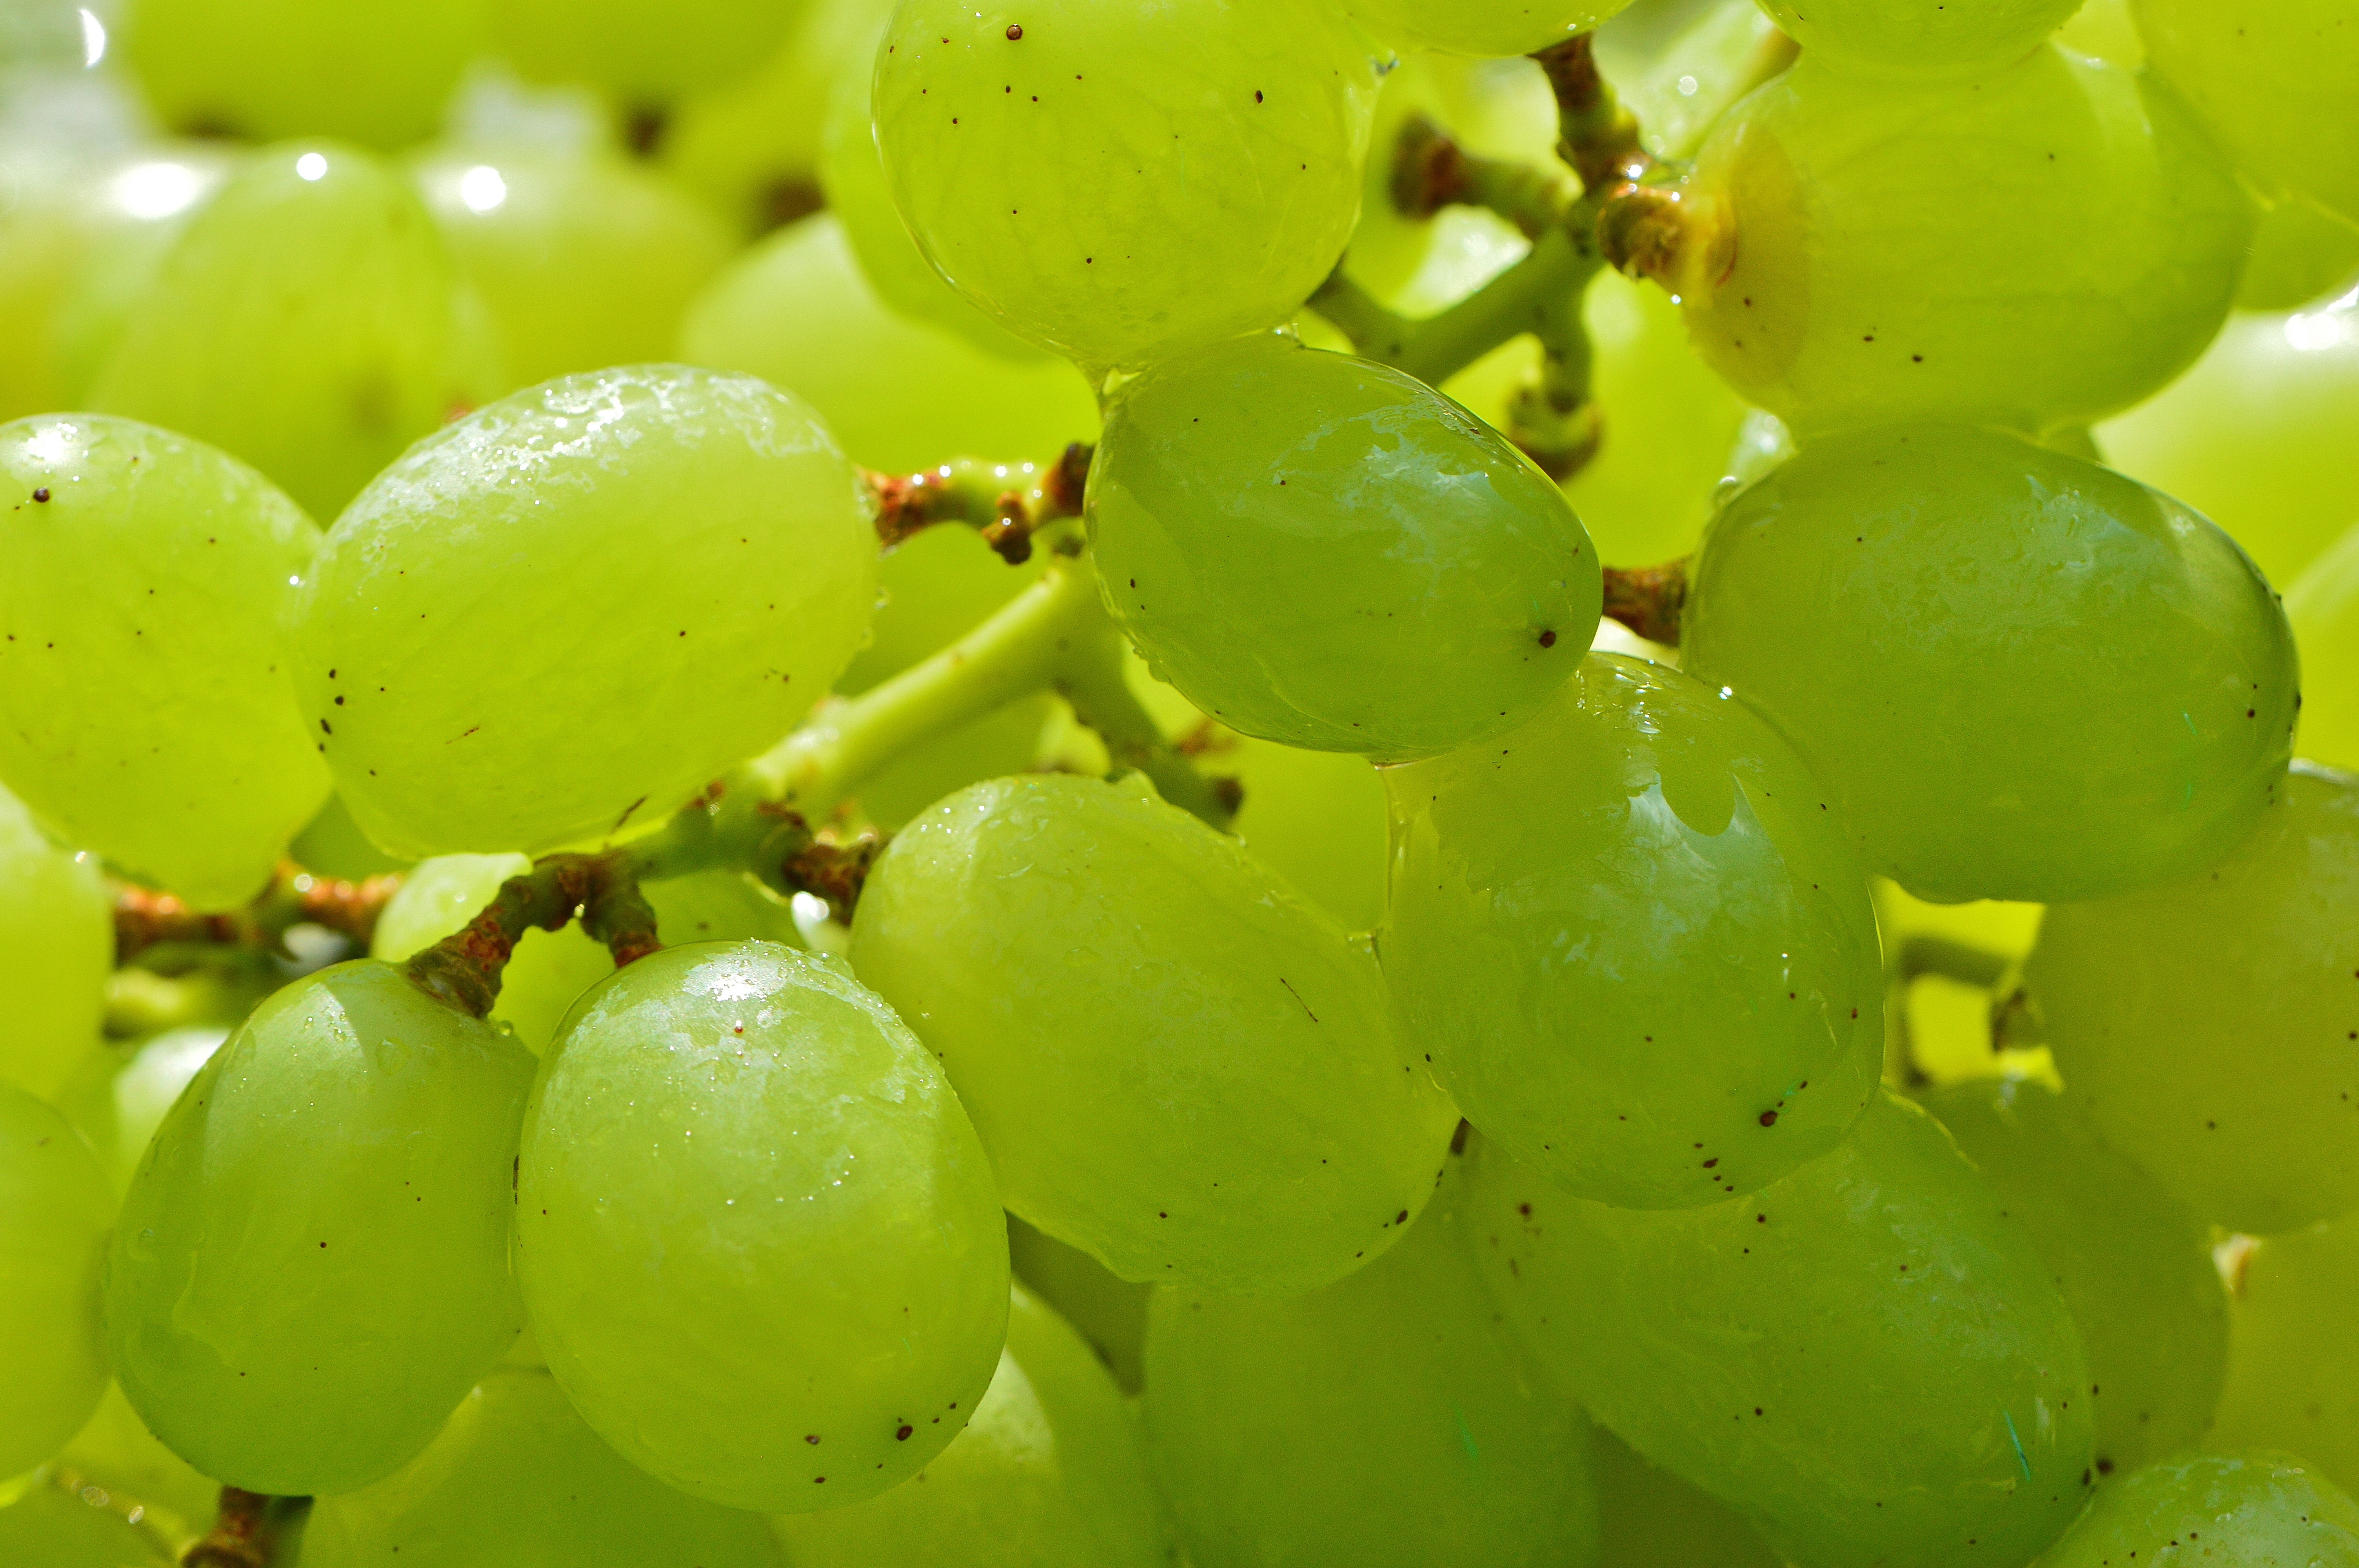
nature, branch, plant, grape, wine, fruit, sweet, flower, food, green, produce, healthy, eat, delicious, shrub, grapes, fruits, liqueur, benefit from, macro photography, winegrowing, gooseberry, flowering plant, vitis, green grapes, table grapes, ripe grapes, sultana, land plant, grapevine family